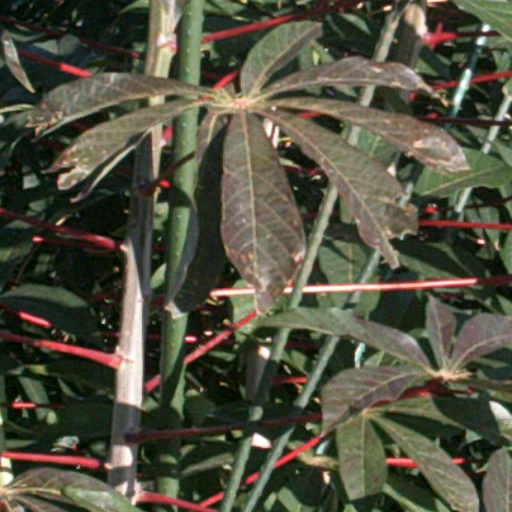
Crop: cassava